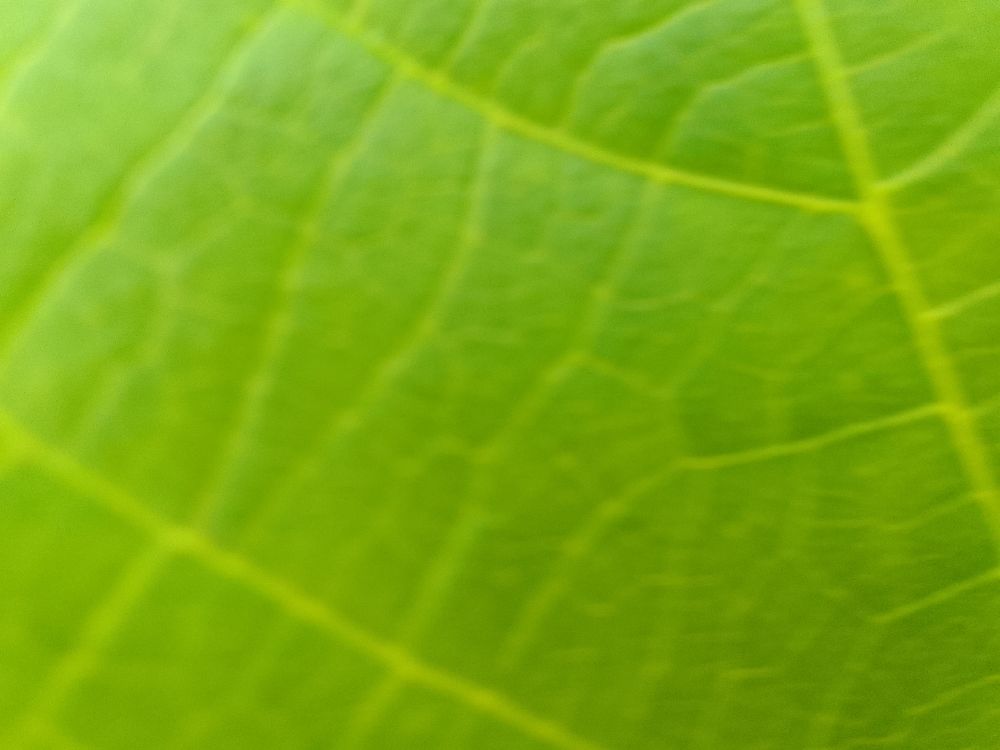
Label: healthy